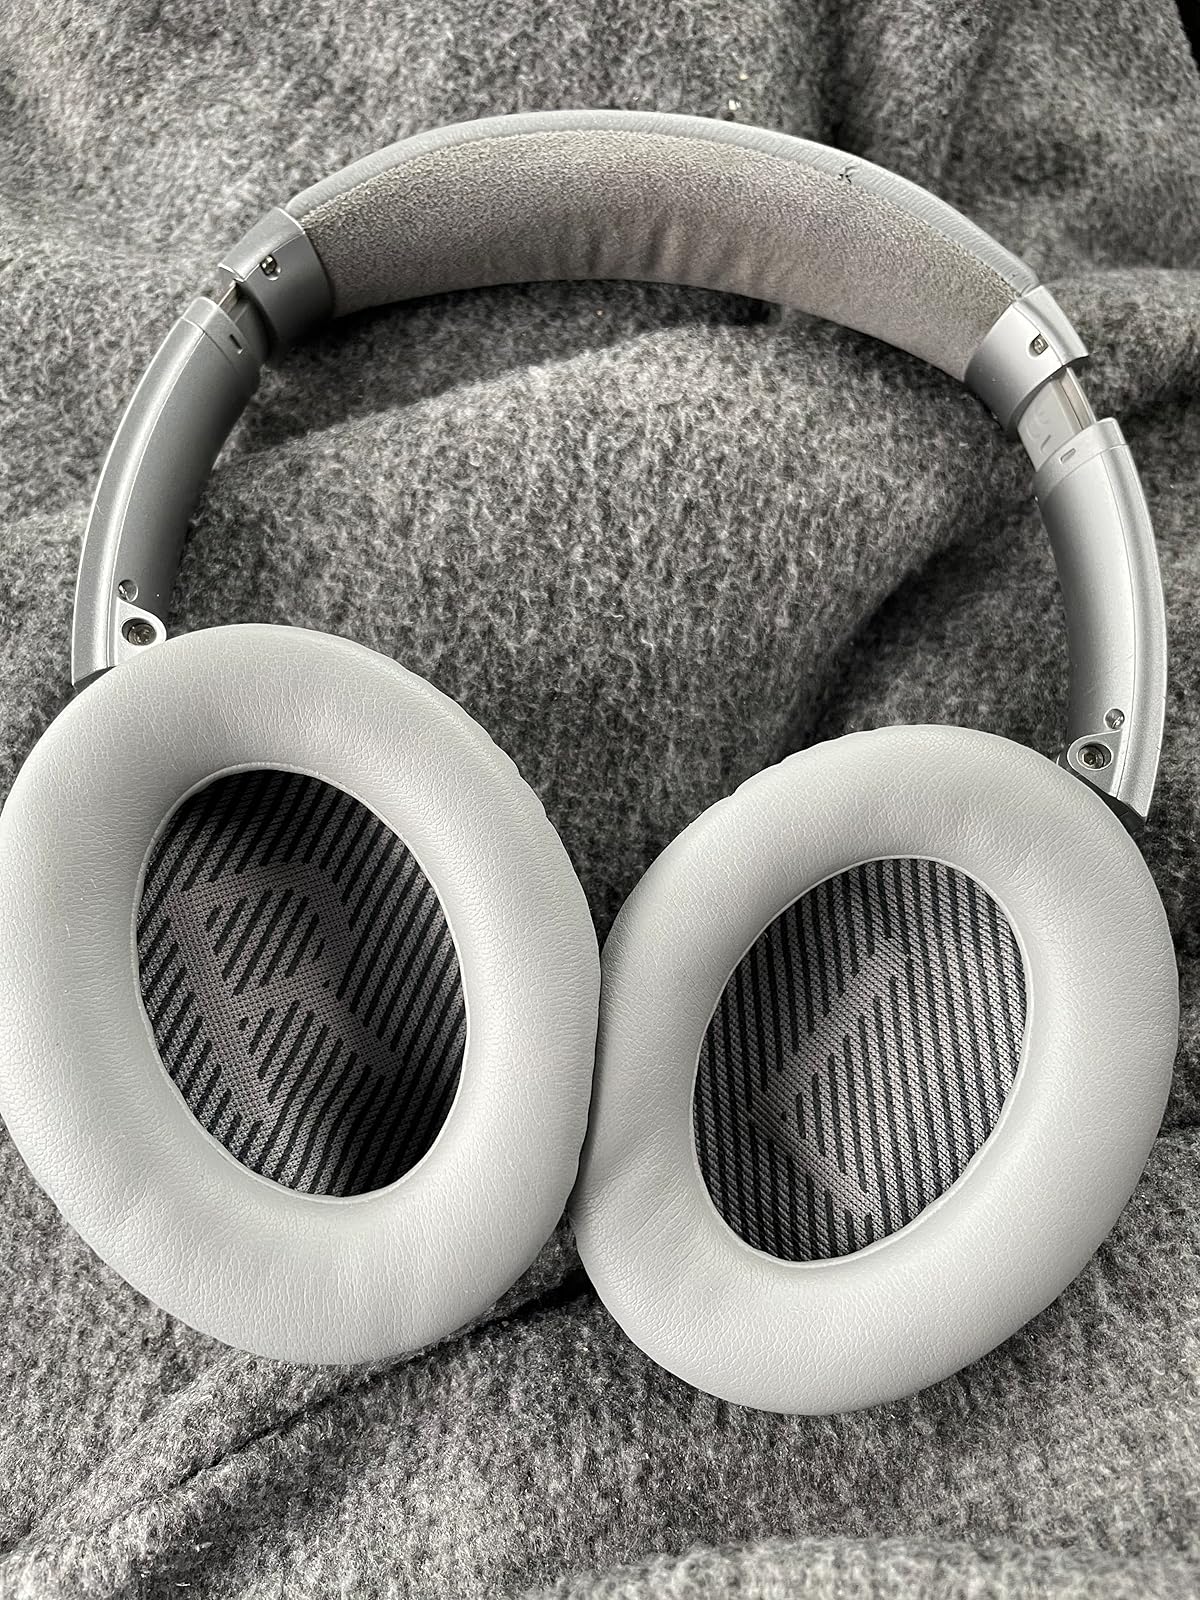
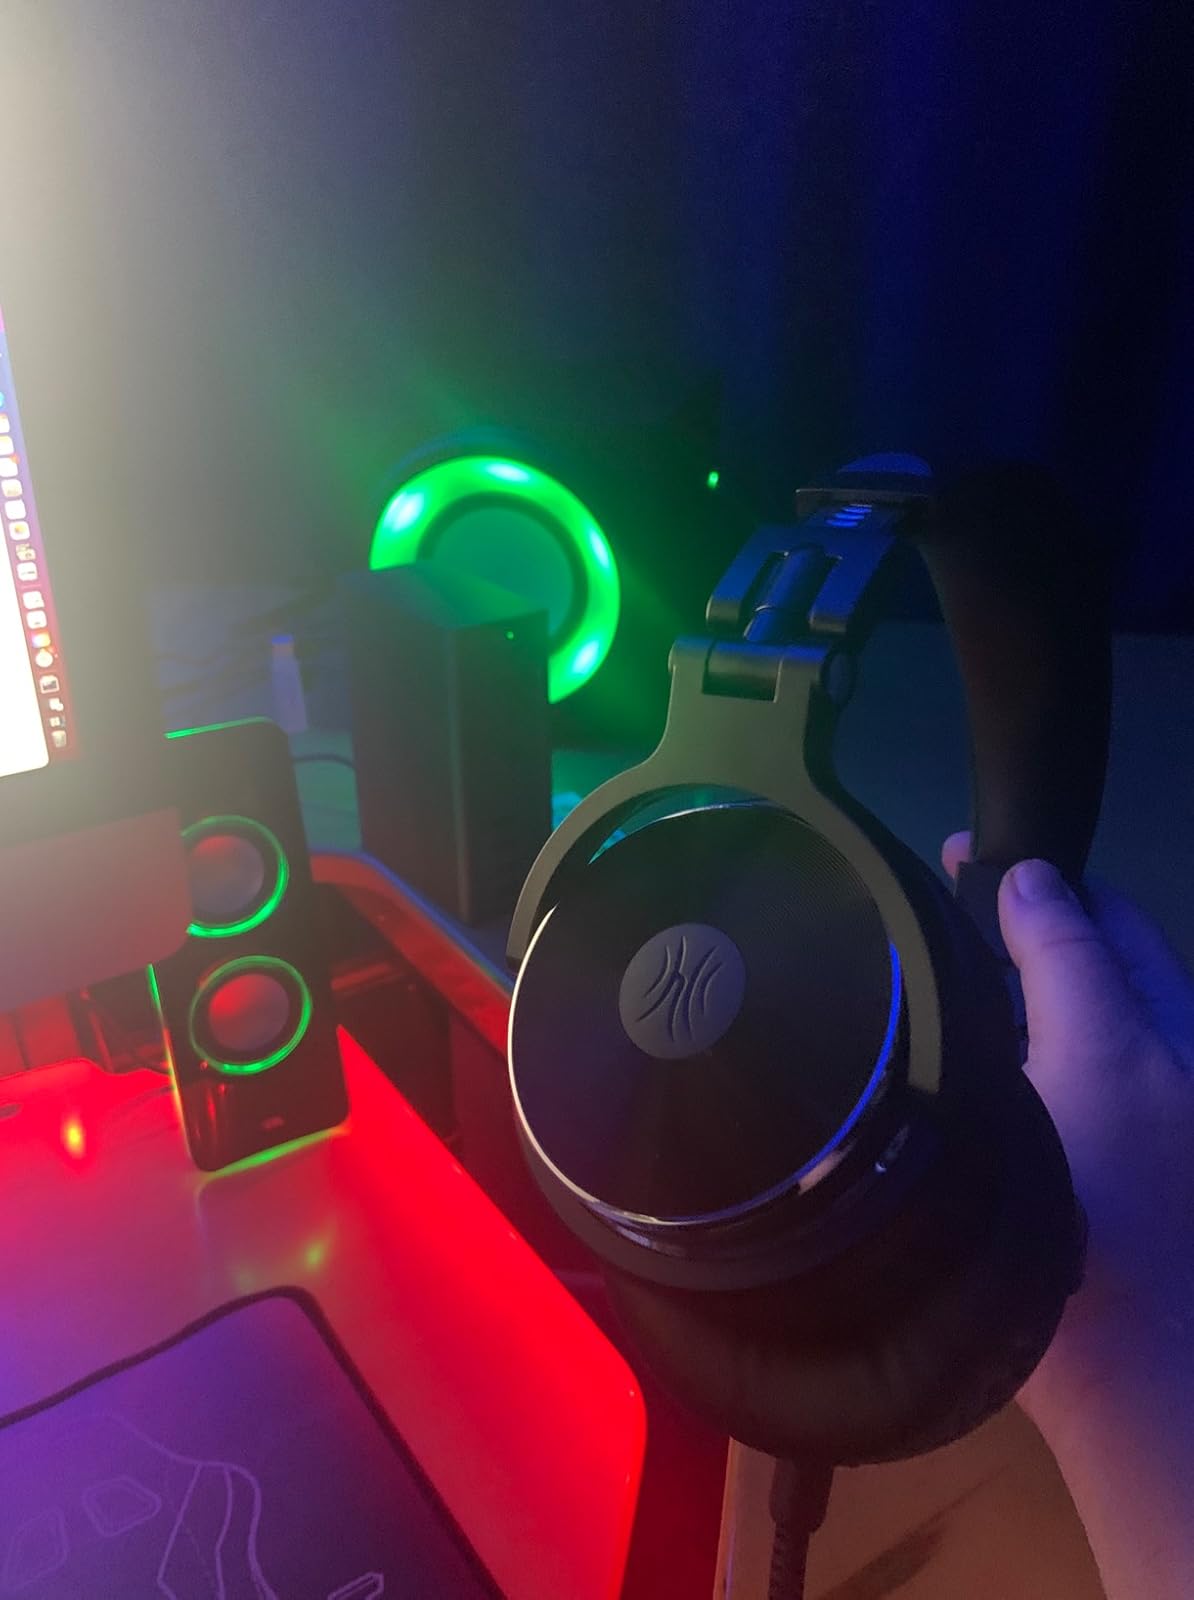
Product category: headphones
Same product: no